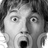
Emotion: surprise